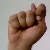
The image shows a hand gesture representing the letter 'T' in Indian Sign Language.